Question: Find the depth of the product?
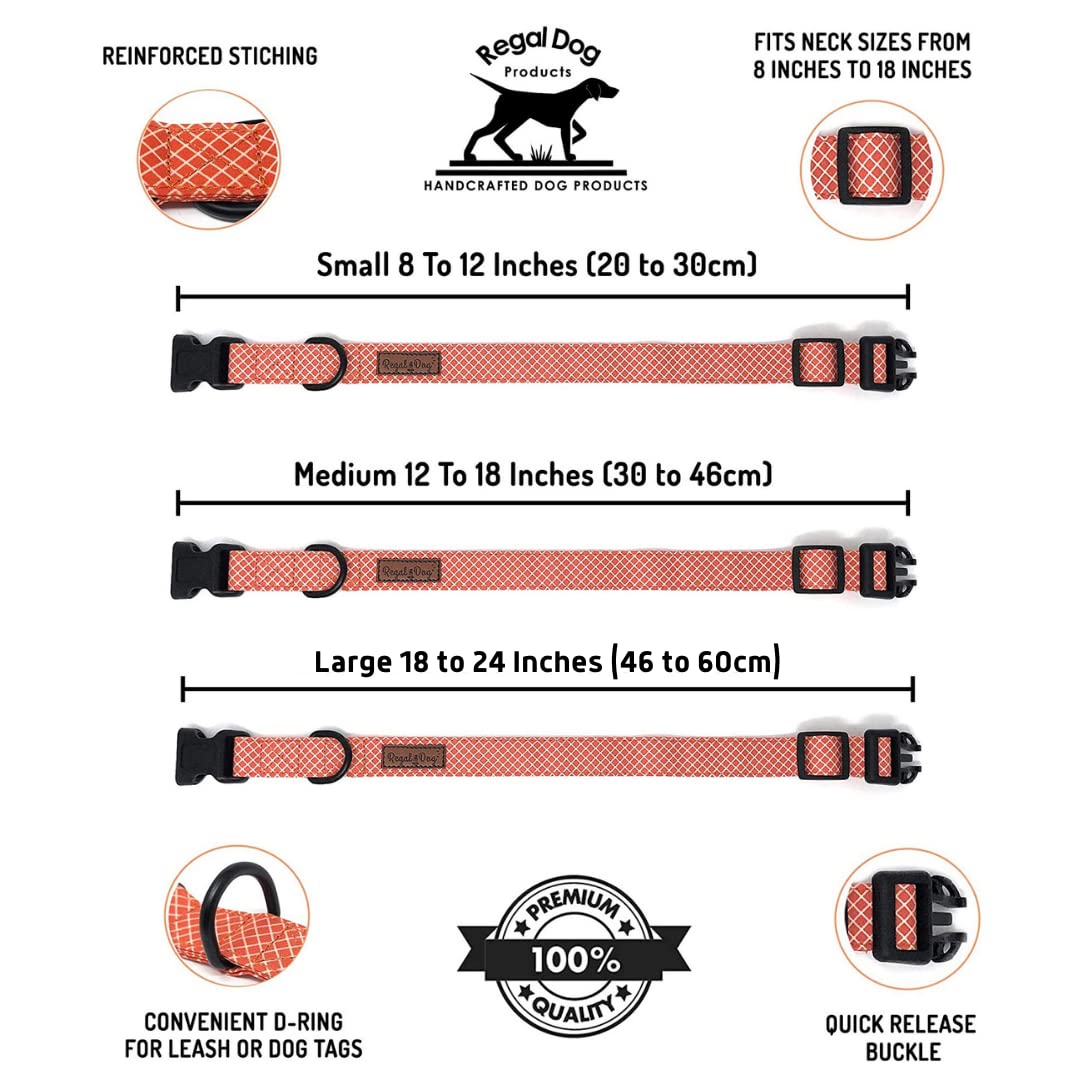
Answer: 18.0 inch